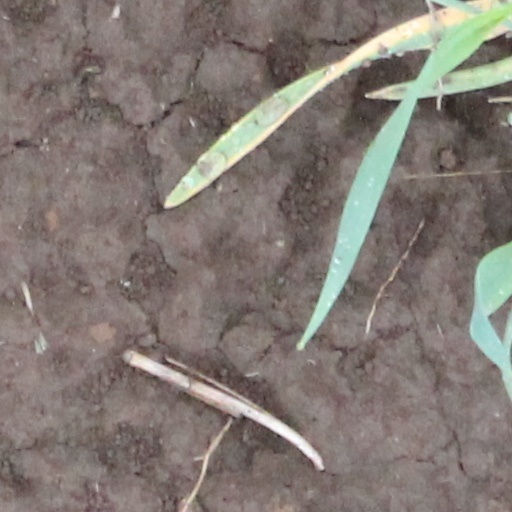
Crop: wheat